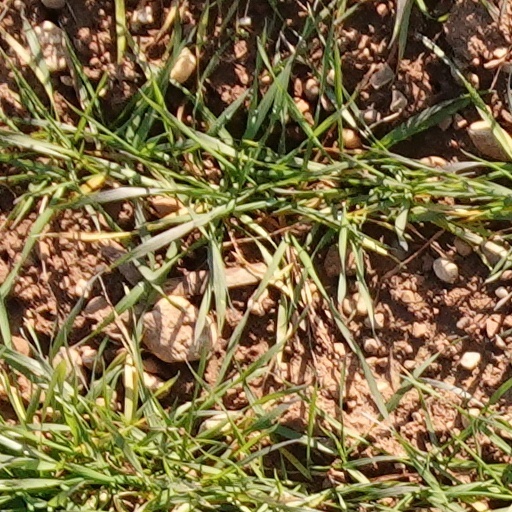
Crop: wheat